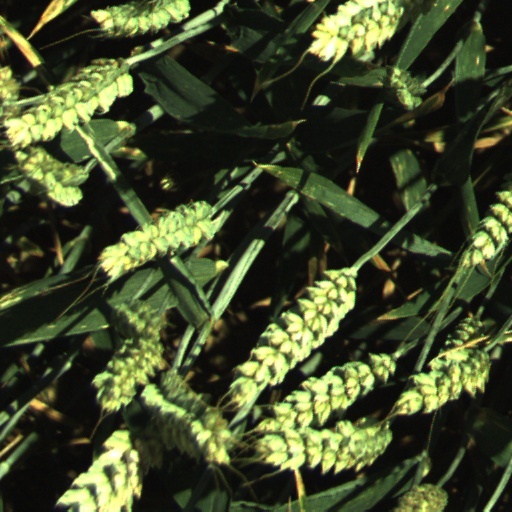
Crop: wheat